The O.C.

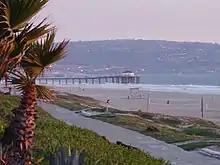
A photograph of a beach and a pier extending into the sea. In the foreground is a palm tree and a sidewalk, visible on the beach are a lifeguard station and a volleyball net, and on the horizon is a populated hillside.

Although the show is set in Newport Beach, financial penalties imposed for filming outside the studio zone meant much of the show was filmed in the Manhattan Beach, Los Angeles County region. Many of the beach scenes were also filmed in Hermosa Beach, Redondo Beach and Torrance. Sites in Los Angeles County were used for many different on-screen locations, which include Ryan's hometown of Chino, Luke's father's Portland home, Johnny's father's Indio office and Tijuana.